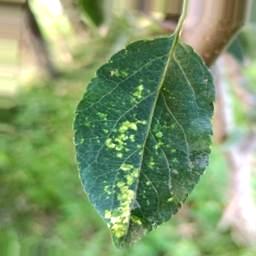
Label: Apple_Mosaic